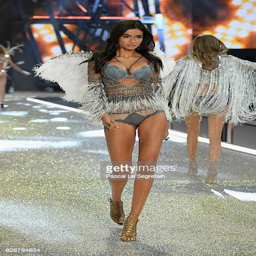
fashion model walks the runway at show